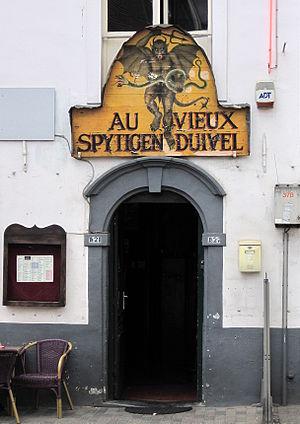
Uccle (Belgique), enseigne et entrée d'un des plus vieux estaminets de l'agglomération Bruxelloise.
Cet article recense le patrimoine immobilier protégé à Uccle. Le patrimoine immobilier protégé fait partie du patrimoine culturel en Belgique.
Au vieux spijtigen duivel ou Au vieux spytigen duivel, surnommée le Vieux Spijt par les bruxellois, est une brasserie-restaurant située à Uccle et dont l'existence est attestée depuis le XVIIIᵉ siècle. La légende le fait toutefois remonter à l'année 1500. Ce qui en fait l'un des plus vieux établissements de la région bruxelloise.